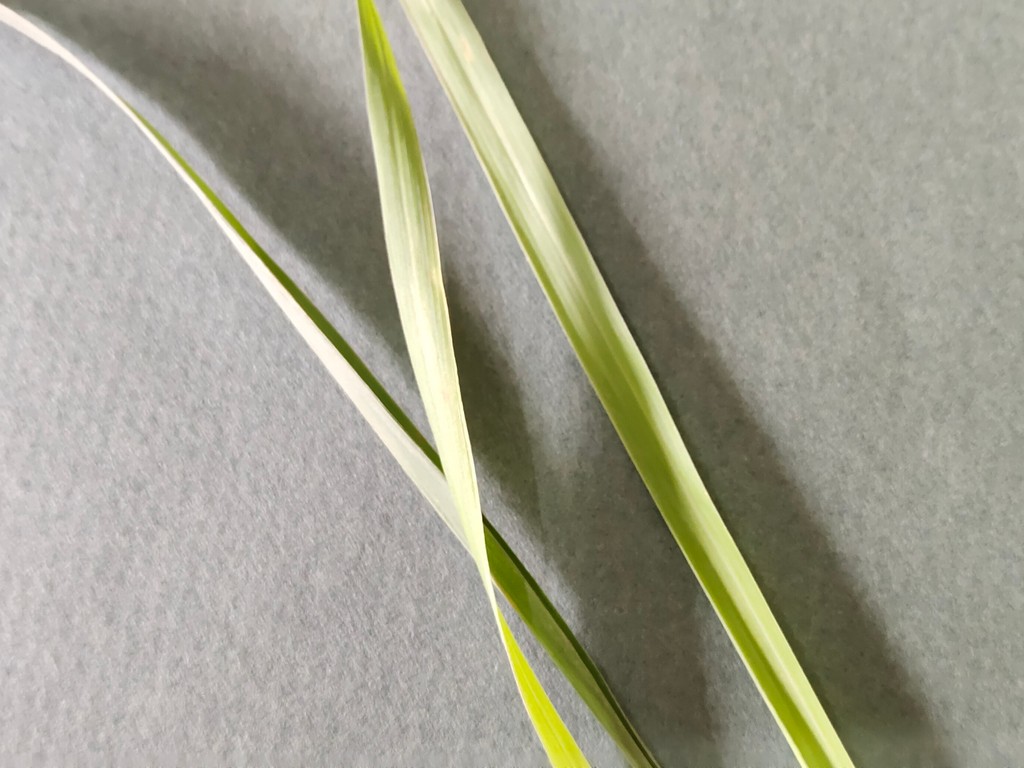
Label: Healthy